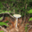
Label: mushroom